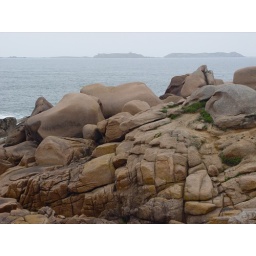
pink rocks in all shapes and sizes